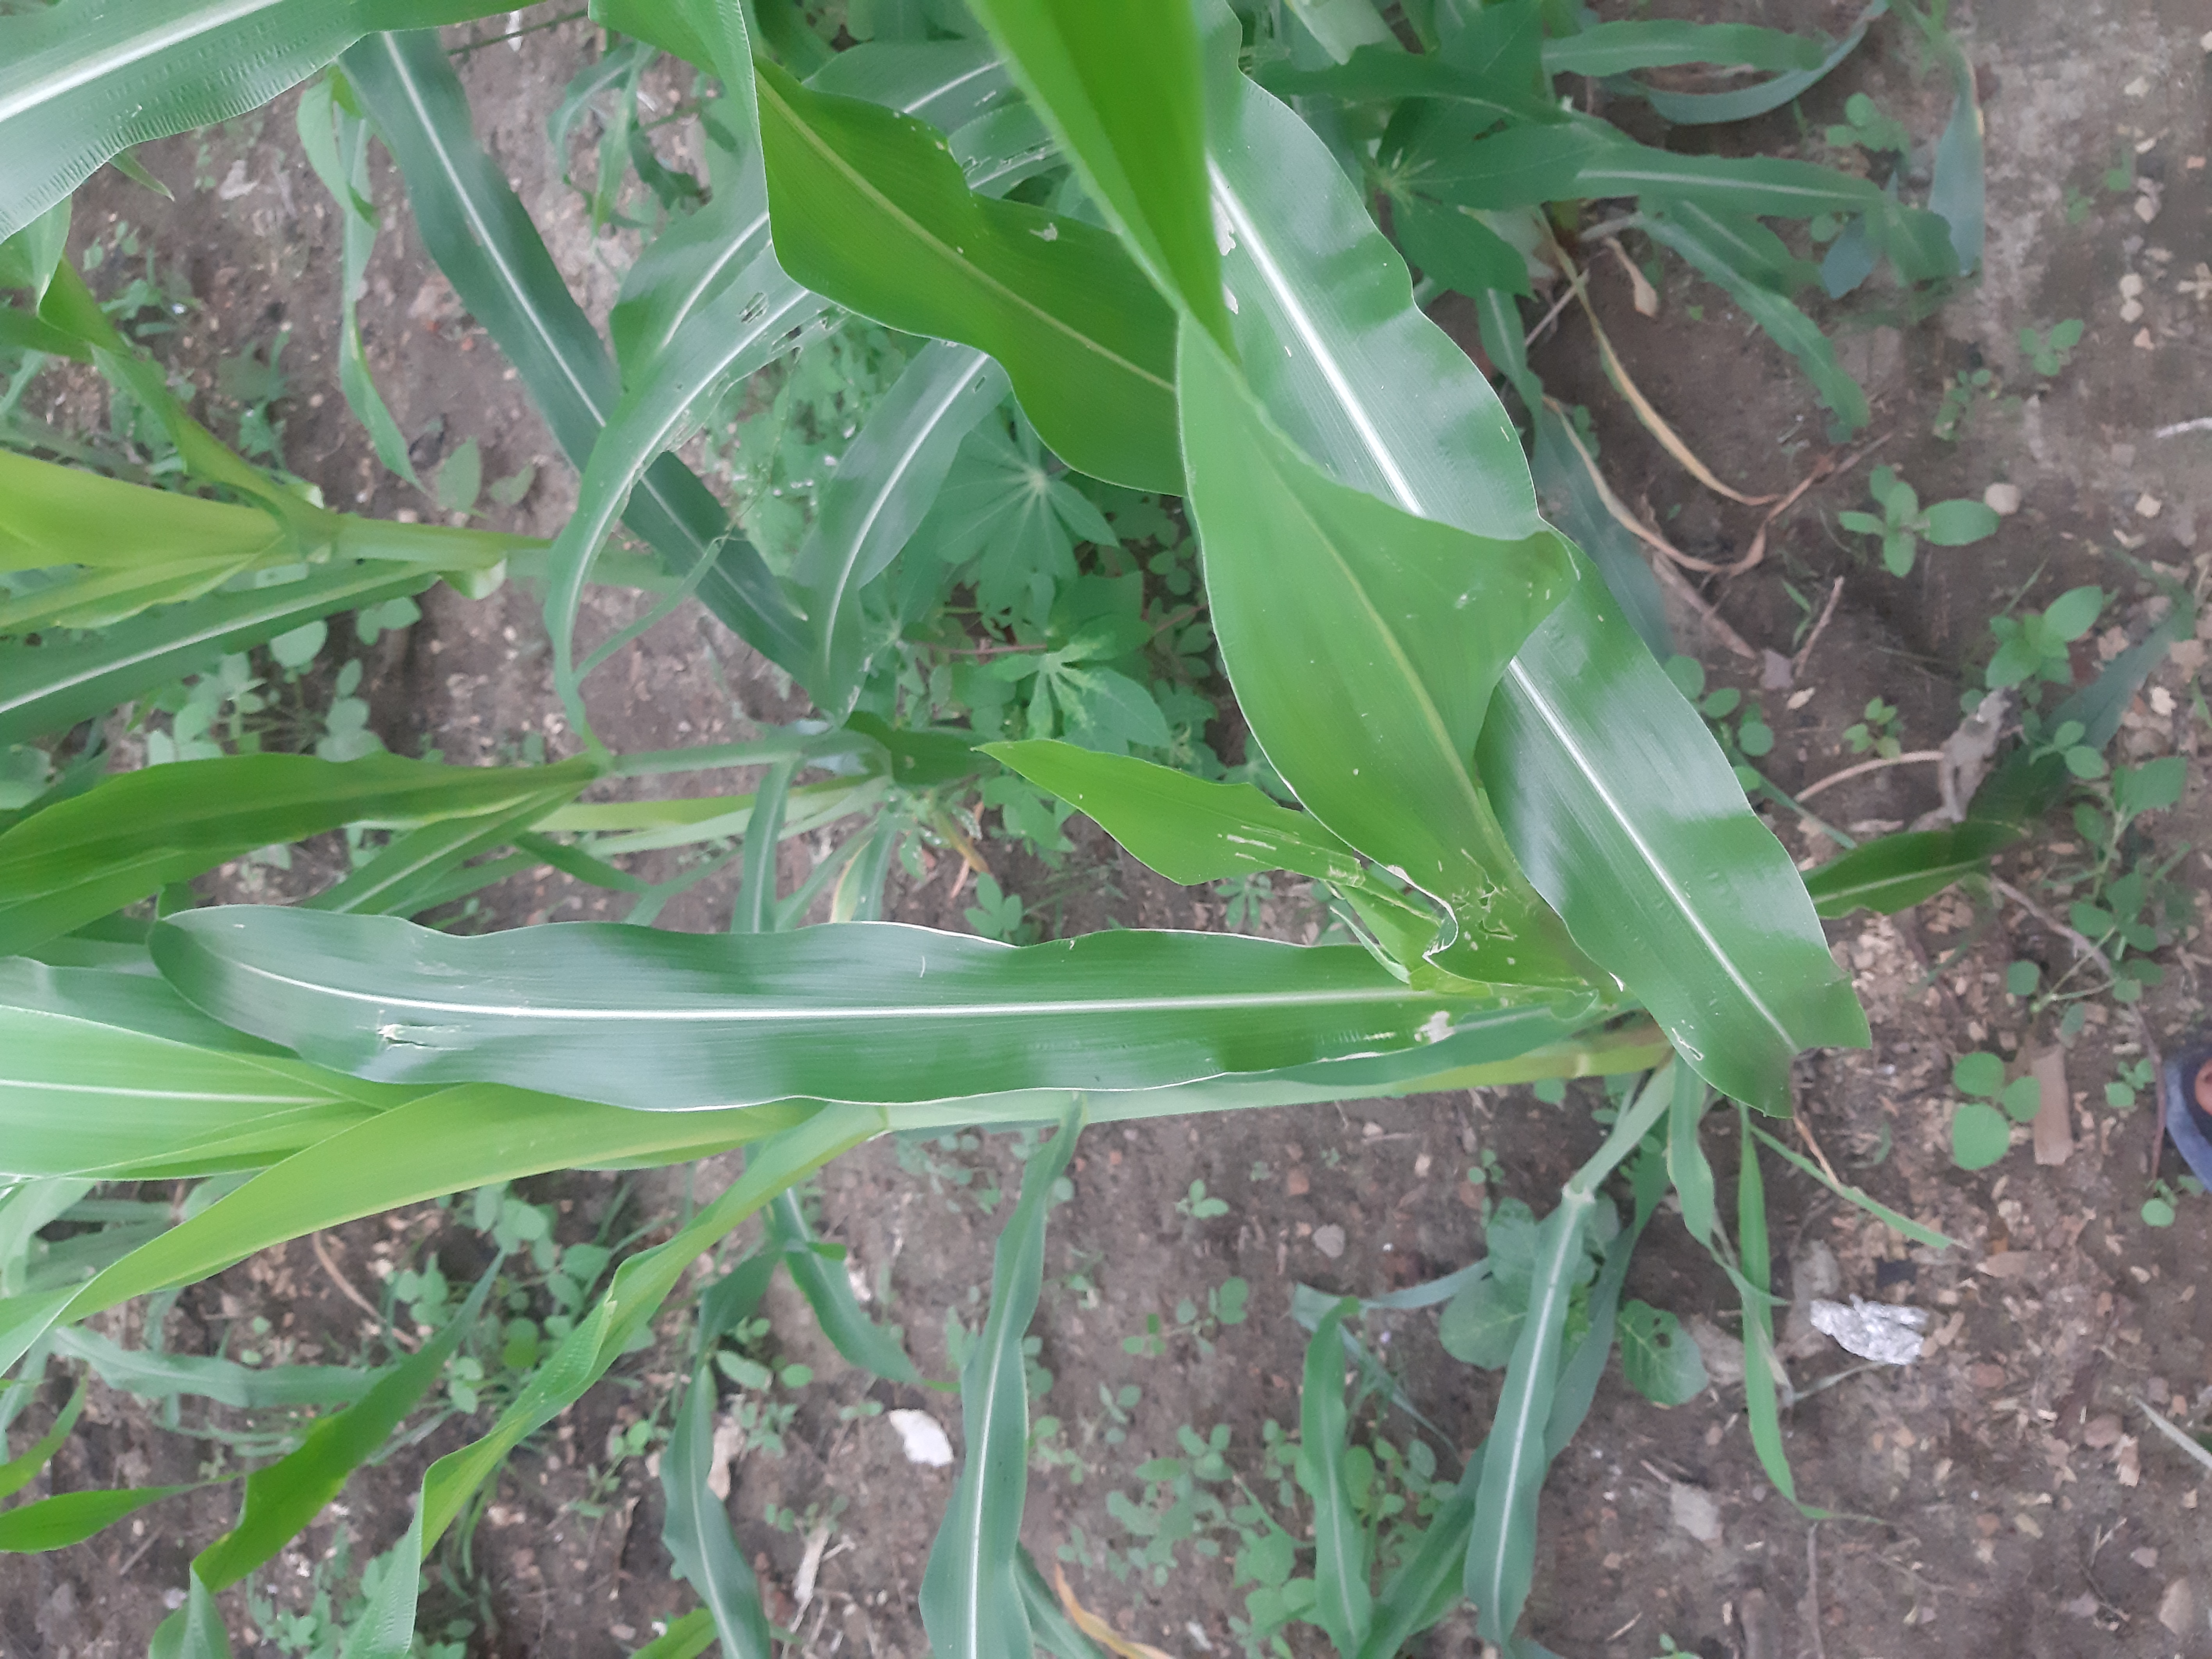
Label: spodoptera_frugiperda